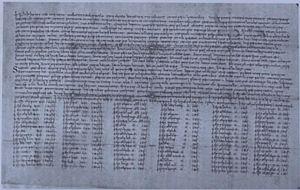
Æthelstan ou Athelstan est roi des Anglo-Saxons, puis des Anglais, de 924 à sa mort. Il est considéré comme le premier roi d'Angleterre et l'un des plus grands monarques de la période anglo-saxonne de l'histoire du pays.